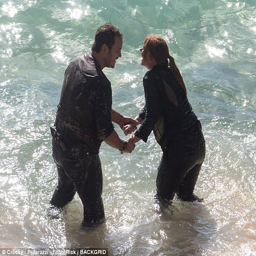
having fun ? in what appeared to be an unscripted moment , the pair shared a laugh